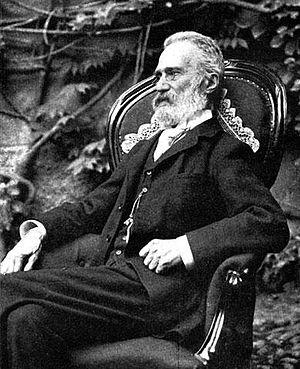
Carlo Alfredo Piatti est un violoncelliste et compositeur italien du XIXᵉ siècle.